Wafa Sultan

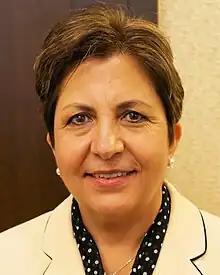
Sultan in May 2012

Wafa Sultan (born June 14, 1958) is a Syrian-American medical doctor, writer, and critic of Islam. In 2006, "Time" magazine named her one of the 100 most influential people in the world.